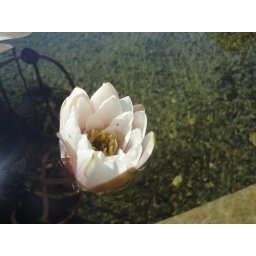
flower in water